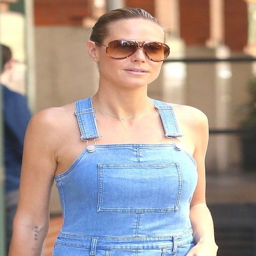
person - enjoyed a sunny day out wearing a pair of oversized aviators .